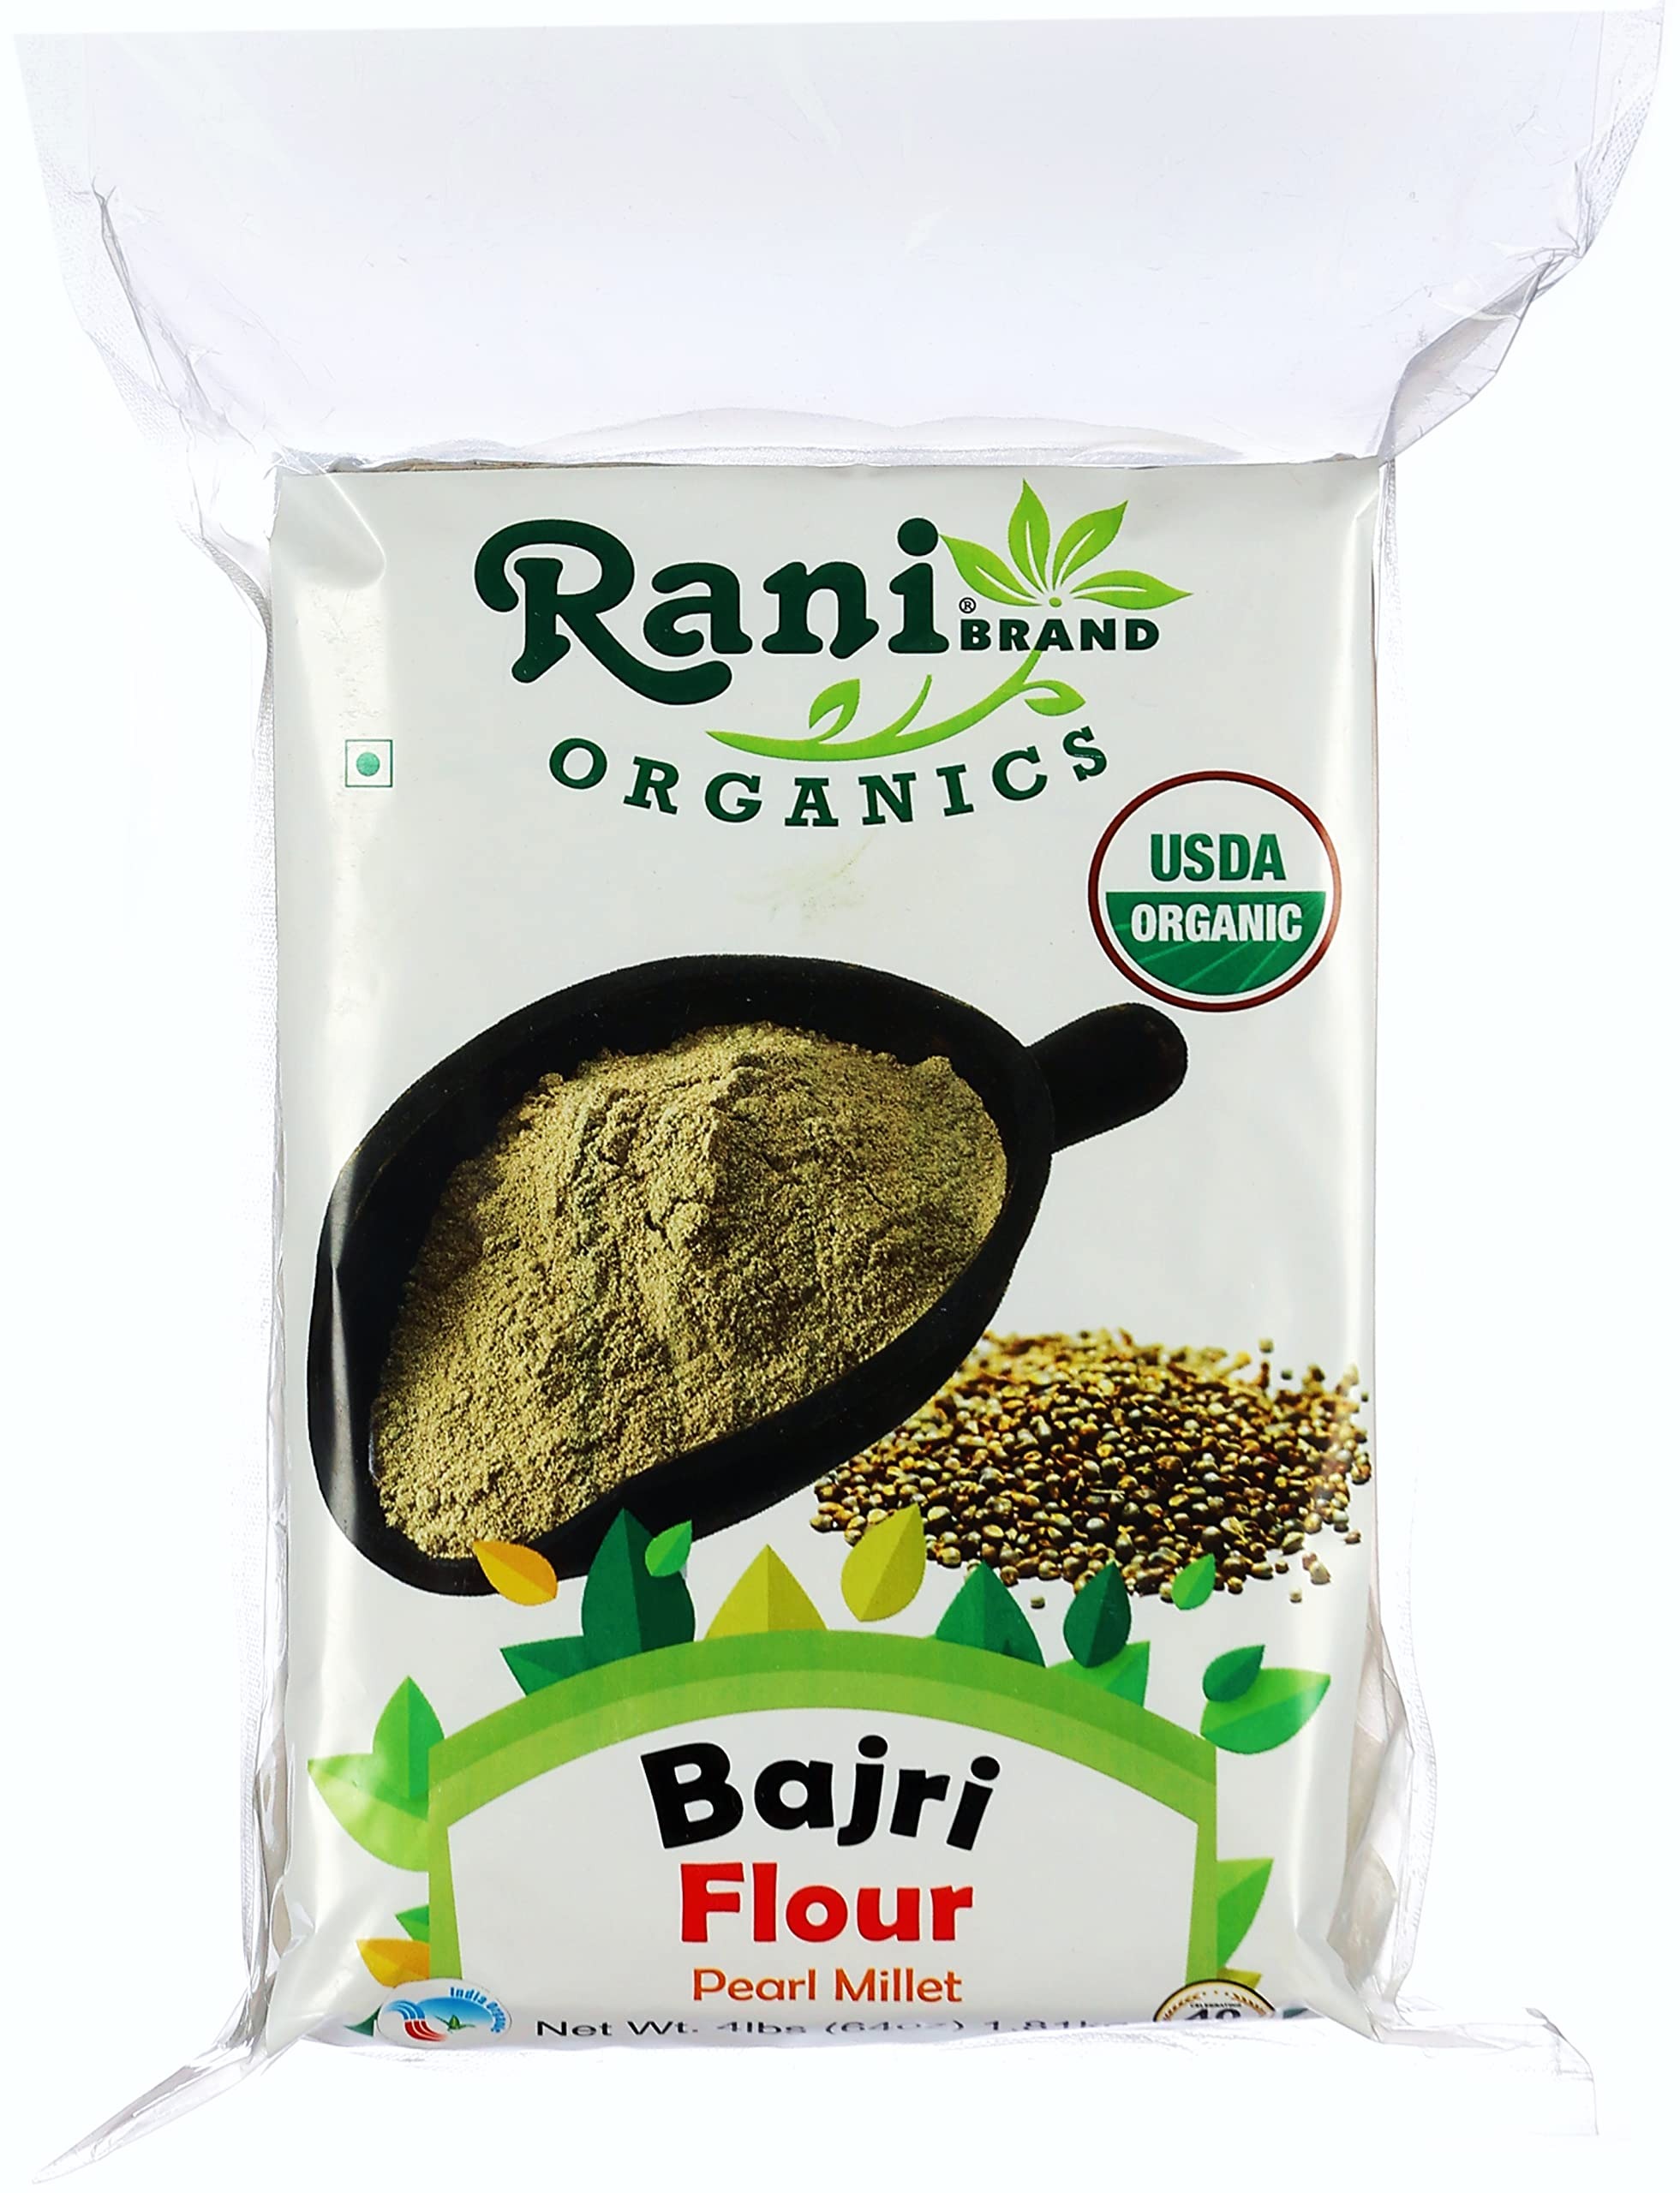
Item Name: Rani Organic Bajri Flour (Pearl Millet) 64oz (4lbs) 1.81kg Bulk ~ All Natural | Vegan | Gluten Friendly | NON-GMO | Indian Origin | USDA Certified Organic
Bullet Point 1: You'll LOVE our Organic Bajri Flour (Pearl Millet) by Rani Brand--Here's Why:
Bullet Point 2: 🌾USDA Certified Organic, 100% Natural, No preservatives, Non-GMO, Gluten Friendly PREMIUM Gourmet Food Grade Flour.
Bullet Point 3: 🌾Vegan, great nutritional value, fresh & great for baking!
Bullet Point 4: 🌾Rani is a USA based company selling spices for over 40 years, buy with confidence!
Bullet Point 5: 🌾Net Wt. 64oz (4lbs) 1.81kg, Authentic Indian Product, Alternate Names: Bajra ka Lot
Product Description: Bajri Flour is a popular South Indian atta (flour) that is used to make Puttu (South Indian style steamed rice cake). This greyish flour is made from millet, also known as bairi in North India and ragi in the South. It has a particular nutty aroma and a slight bittersweet after taste. It is commonly used to make breads with mixed with atta. Bajri flour also has higher nutrition value than rice and oats. Millet Flour is freshly milled from 100% millet to prepare rotla and puris
Value: 64.0
Unit: Ounce

Price: 20.99